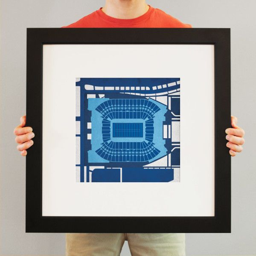
art print including the aerial view